Endosalpingiosis

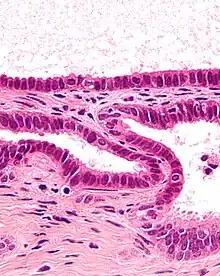
High magnification micrograph of endosalpingiosis, showing the characteristic cystic spaces lined by a simple epithelium with cilia. H&E stain.

Endosalpingiosis is a condition in which fallopian tube-like epithelium is found outside the fallopian tube. It is unknown what causes this condition. It is generally accepted that the condition develops from transformation of coelomic tissue. It is often an incidental finding and is not usually associated with any pathology.